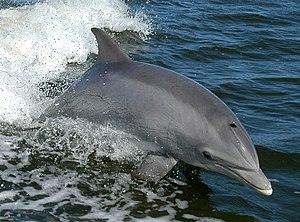
Un Grand dauphin (Tursiops truncatus) surfe dans le sillage d'un bateau de recherche sur la Banana river, près du Centre spatial Kennedy. Latina: Delphinus speciei Tursiops truncatus, genere tursiopse inesse. Magyar: Palackorrú delfin.
Cette liste commentée recense la mammalofaune à Saint-Martin. Elle répertorie les espèces de mammifères saint-martinois actuels et celles qui ont été récemment classifiées comme éteintes. Cette liste comporte 45 espèces réparties en sept ordres et vingt familles, dont une est « éteinte », trois sont « vulnérables » et onze ont des « données insuffisantes » pour être classées.
Le golfe du Lion est un golfe fermant l'extrême nord-ouest de la Méditerranée occidentale, entre le Cap de Creus, situé en Catalogne à l'ouest et, selon les avis, le cap Sicié ou la presqu'île de Giens, tous les deux situés dans le Var, à l'est. Son littoral relève donc principalement des régions administratives françaises d'Occitanie à l'ouest, et de Provence à l'est.
Océanopolis est un centre de culture scientifique consacré aux océans, situé à Brest, près du port de plaisance du Moulin Blanc. La forme du premier bâtiment, le pavillon tempéré, rappelle celle d'un crabe. Équipement public, Il est la propriété de Brest métropole et il est géré par une société d’économie mixte, Brest'aim.
Cette liste commentée recense la mammalofaune aux îles Baléares. Elle répertorie les espèces de mammifères baléares actuels et celles qui ont été récemment classifiées comme éteintes. Cette liste comporte 61 espèces réparties en neuf ordres et 19 familles, dont une est « en danger critique d'extinction », une autre est « en danger », quatre sont « vulnérables », cinq sont « quasi menacées » et trois ont des « données insuffisantes » pour être classées.
Cette liste commentée recense la mammalofaune à Jersey. Elle répertorie les espèces de mammifères jersiais actuels et celles qui ont été récemment classifiées comme éteintes. Cette liste comporte 37 espèces réparties en sept ordres et quinze familles, dont une est « quasi menacée » et quatre ont des « données insuffisantes » pour être classées.
Le grand dauphin également appelé souffleur, dauphin à gros nez ou tursiops est un cétacé à dents appartenant à la famille des Delphinidae. C'est l'espèce la mieux connue de sa famille, notamment parce qu'elle a été longuement étudiée en captivité et, à l'état naturel, le long des côtes qu'elle fréquente. C'est aussi l'une des rares espèces de dauphins à pouvoir survivre pendant un temps aux conditions de vie controversées des delphinariums. C'est celle que le grand public associe généralement aux dauphins. On la reconnaît à son « sourire » assez caractéristique, dû aux plis de son rostre.